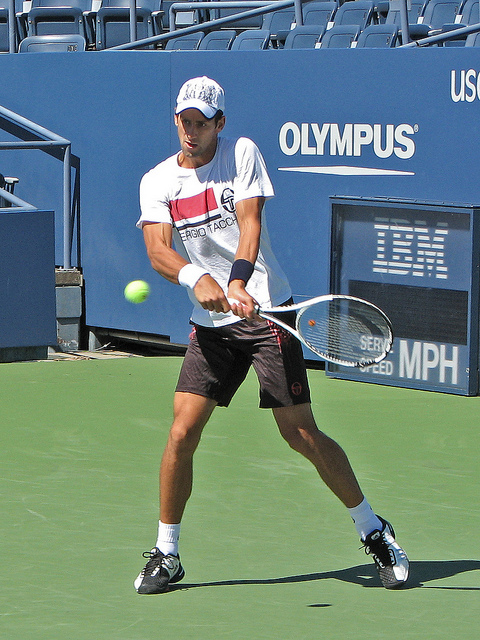
người đàn ông mặc áo trắng đang chơi tennis trên sân